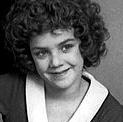
Age: 52